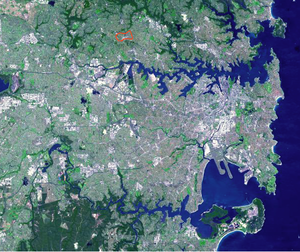
Eastwood est un quartier de la banlieue de Sydney, dans l'état de la Nouvelle Galles du Sud en Australie. Eastwood est situé à environ 17 km au Nord-Est du quartier des affaires de Sydney et est situé dans la zone d'administration locale de Ryde et de Parramatta.